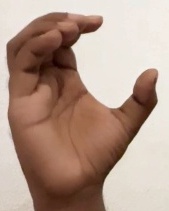
ASL sign: C